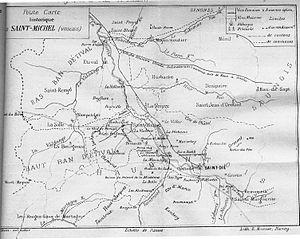
Bulletin de la Société de Géographie de l'Est_1886_carte_étude eau_Saint Michel_de Alphonse BLAISE
Saint-Michel-sur-Meurthe est une commune française située dans le département des Vosges en région Grand Est.